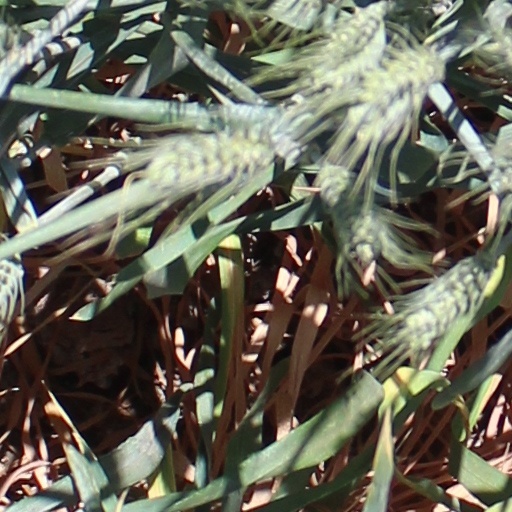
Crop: wheat